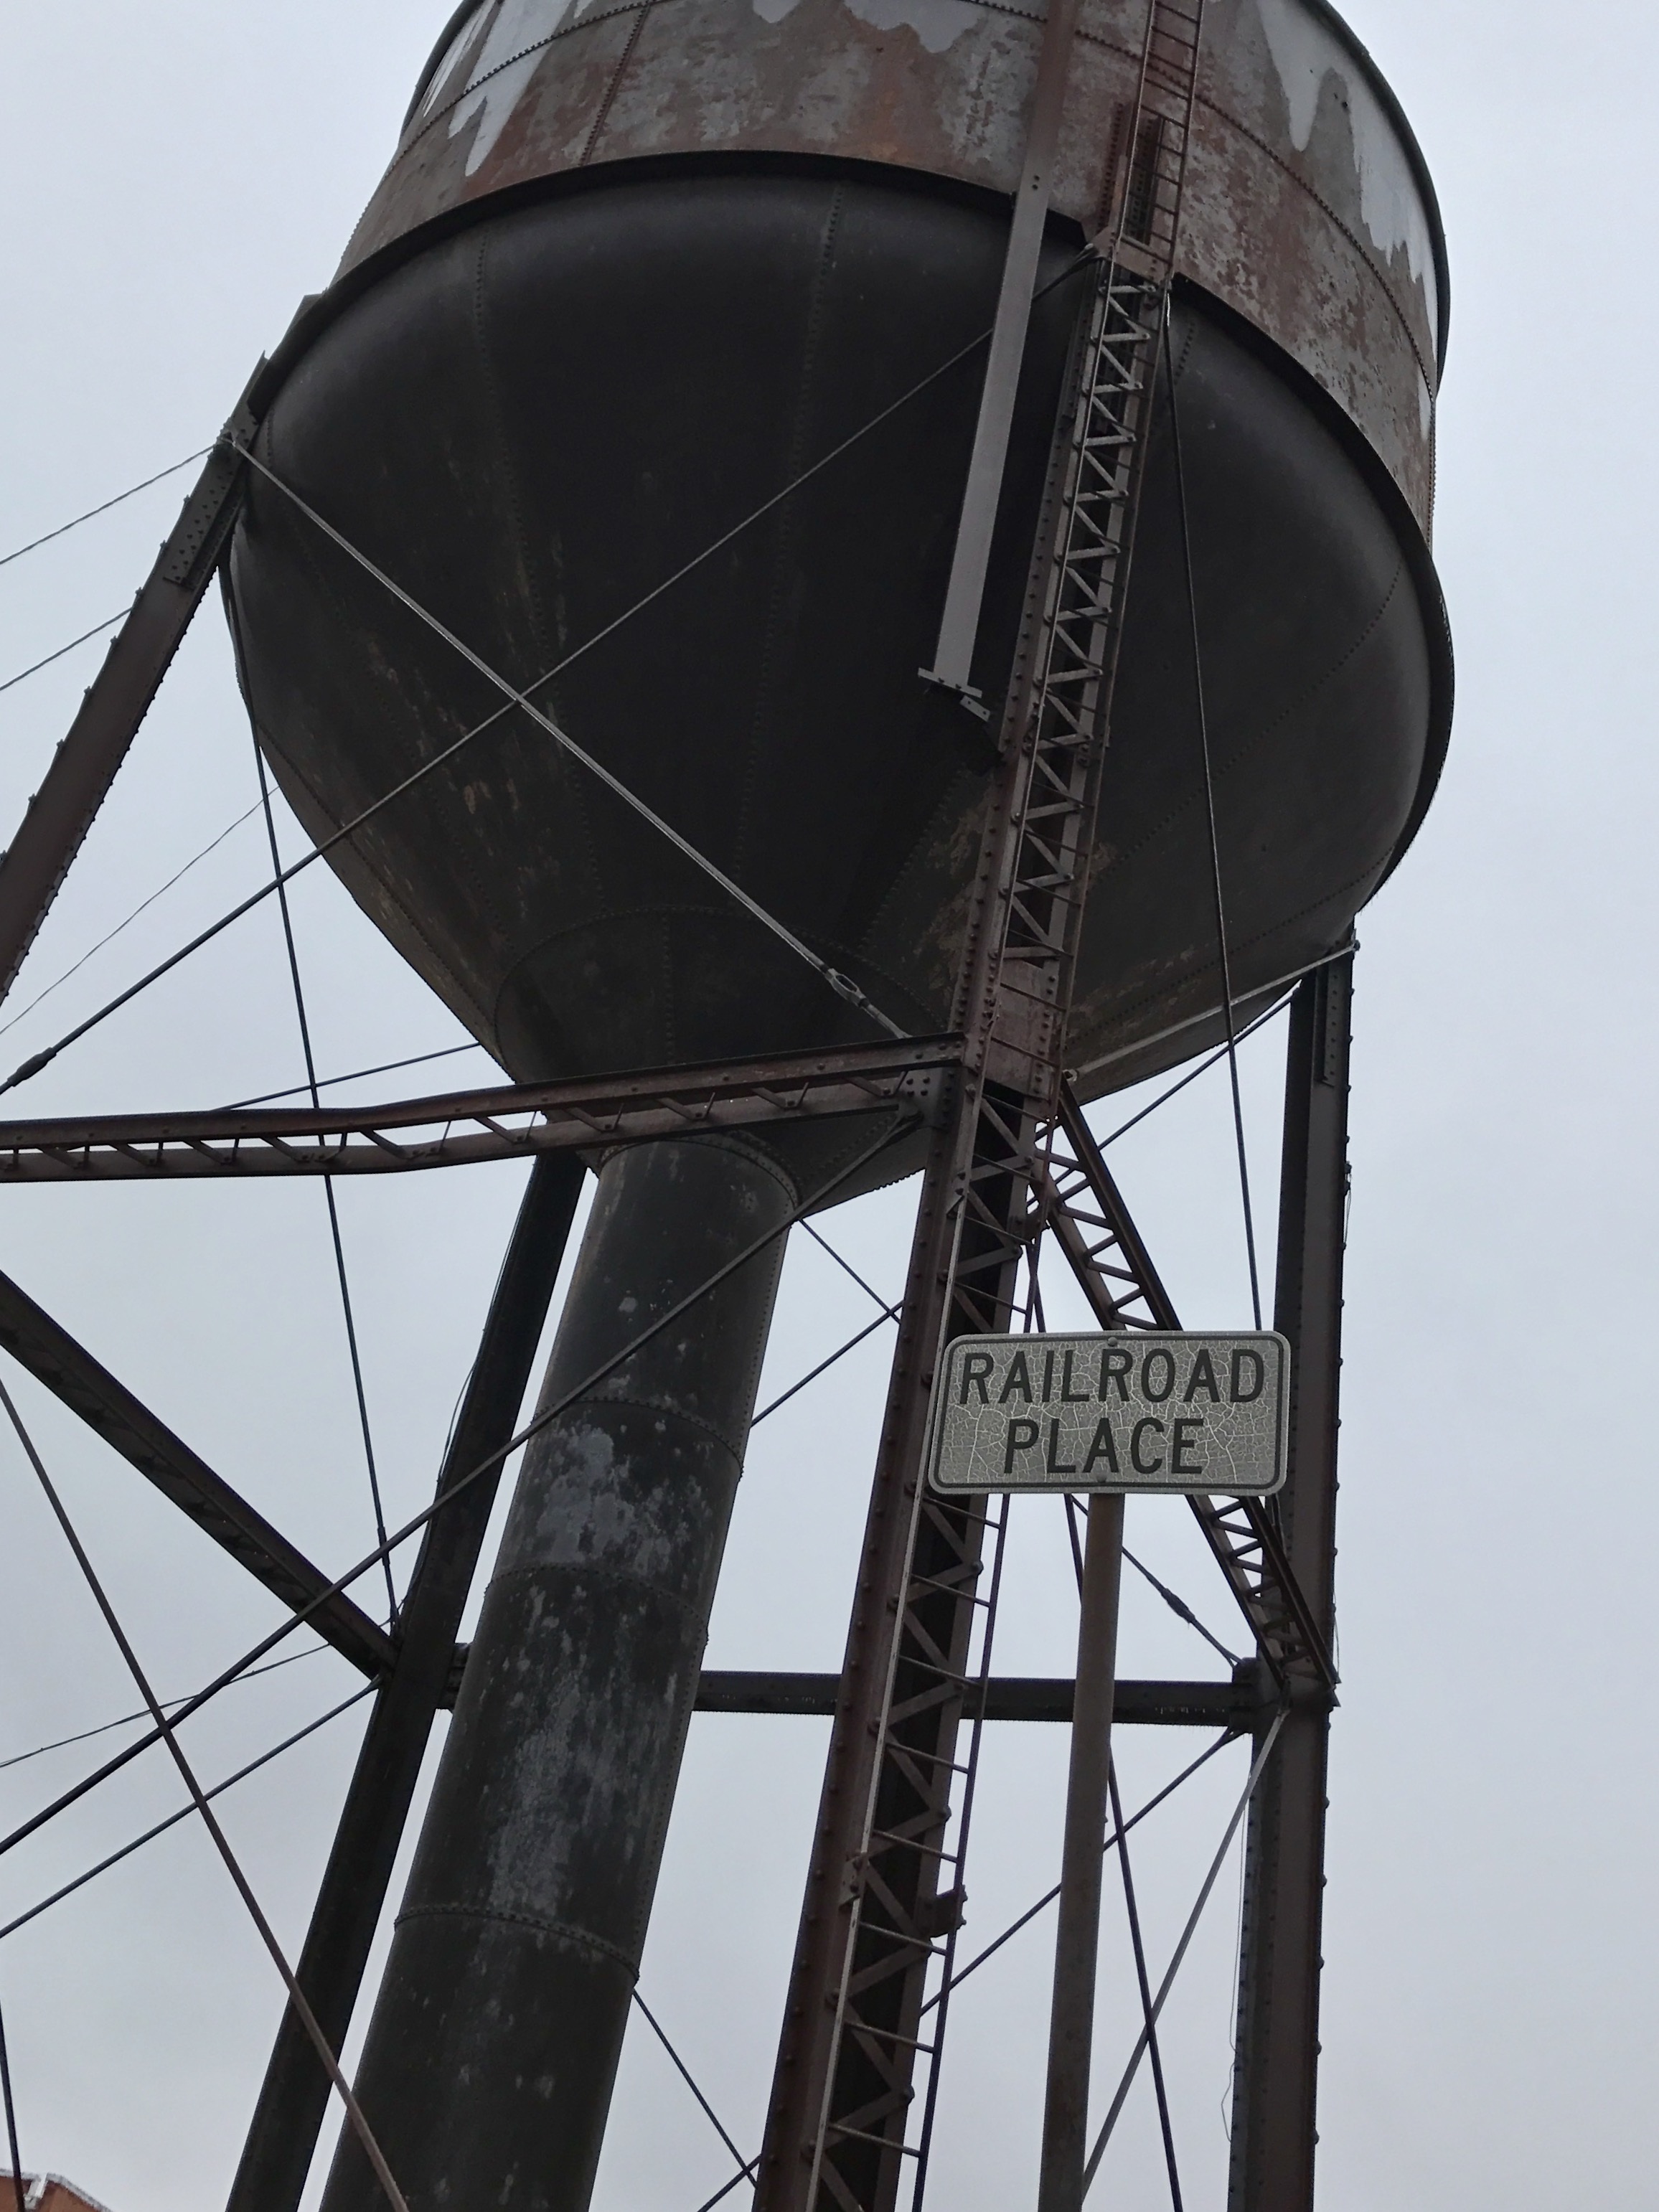
water, architecture, structure, old, city, urban, steel, construction, tower, mast, metal, brown, landmark, industrial, historic, water tower, rusty, history, rusted, tank, radio telescope